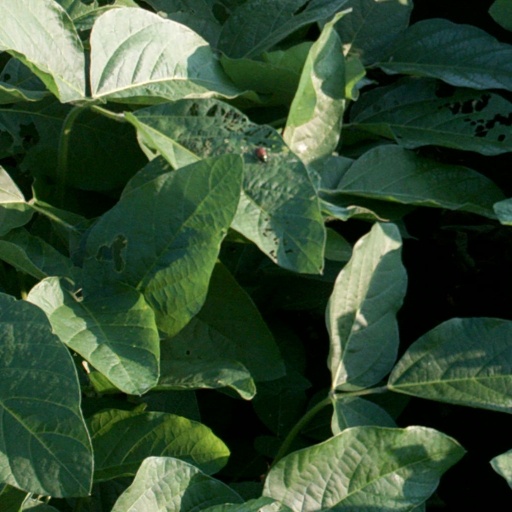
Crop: soybean